University of Valencia Science Park

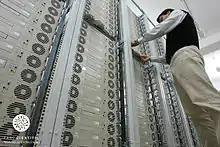
IRTIC at University of Valencia Science Park

The Institute of Agrochemistry and Food Technology (IATA) is a centre of the CSIC in Valencia. Its lines of research include food biotechnology and microbiology, development of processes and technology for food processing and packaging, technologies for food preservation, quality and functionality, and advanced techniques for food analysis.